Chouan Army of Rennes and Fougères

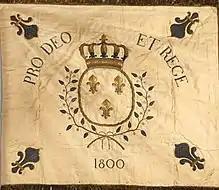
Flag of the army

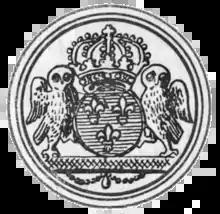
Stamp of the royalist army of Brittany

The Chouan Army of Rennes and Fougères ("Armée des Chouans de Rennes et Fougères" or "armée royale de Rennes et de Fougères") was a royalist counter-revolutionary army that operated in the 1790s in revolutionary France. The army was founded in 1794 as part of the Catholic and Royal Army of Brittany, but split from it under its leader Lieutenant General Joseph de Puisaye in 1795. The army was made up of people active in the Chouannerie revolts.